St. Vincent Indianapolis Hospital

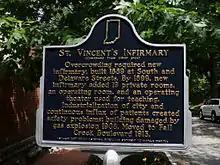
Reverse of the Indiana State Historical Marker for St. Vincent's Infirmary in Indianapolis

St. Vincent Hospital is an 840-bed hospital in Indianapolis, Indiana, US. It is the flagship installation of St. Vincent Health which operates 22 facilities over 46 Indiana counties and is one of the largest ministries in the Catholic health care organization Ascension.